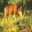
Label: deer